Crockett House (Logan, Utah)

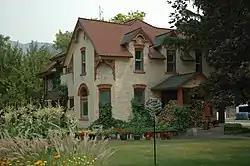

The Crockett House, at 82 Crockett Ave. in Logan, Utah, was built in 1887. It was listed on the National Register of Historic Places in 2009.